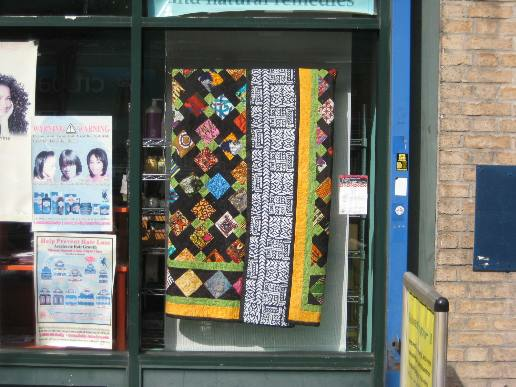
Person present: No